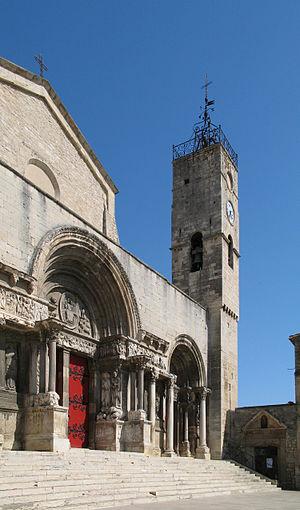
Saint-Gilles-du-Gard (département du Gard, France): abbatiale